Peki'in

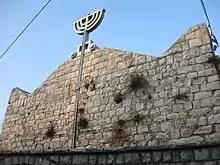
Old Synagogue in Peki'in

A set of Jewish traditions is associated with a certain Peki'in, often appearing in writing under the names "Baka", "Paka" and "Peki'in", near Lod. According to the Talmud, Rabbi Joshua ben Hananiah ran a Beth Midrash, Rabbi Shimon bar Yochai and his son Rabbi Elazar ben Shimon, hid in a cave from the Romans for 13 years, and Shimon bar Yochai went on to teach at the city. However, the mis-identification of Rabbinic Peki'in with Peki'in-Buqei'a is of Ottoman time, and other sites in the vicinity of Rehovot have also been suggested. The first writing where the name "Peki'in" undoubtedly refers to this village is from a 1765 Hebrew travel book.